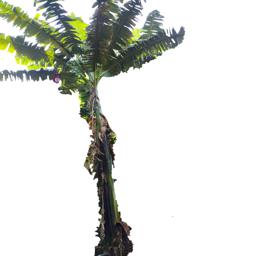
Label: BHIMKOL